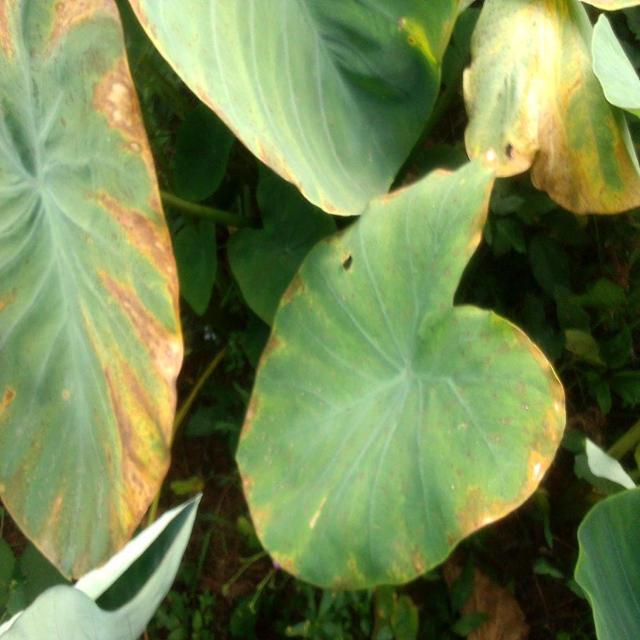
Label: Mid_Blight